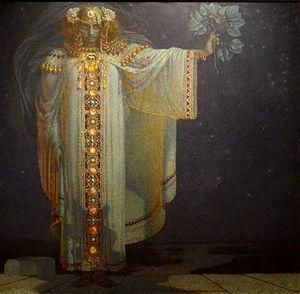
Karel Vítězslav Mašek est un peintre, architecte et affichiste tchécoslovaque né en 1865 à Komořany et mort en 1927 à Prague.